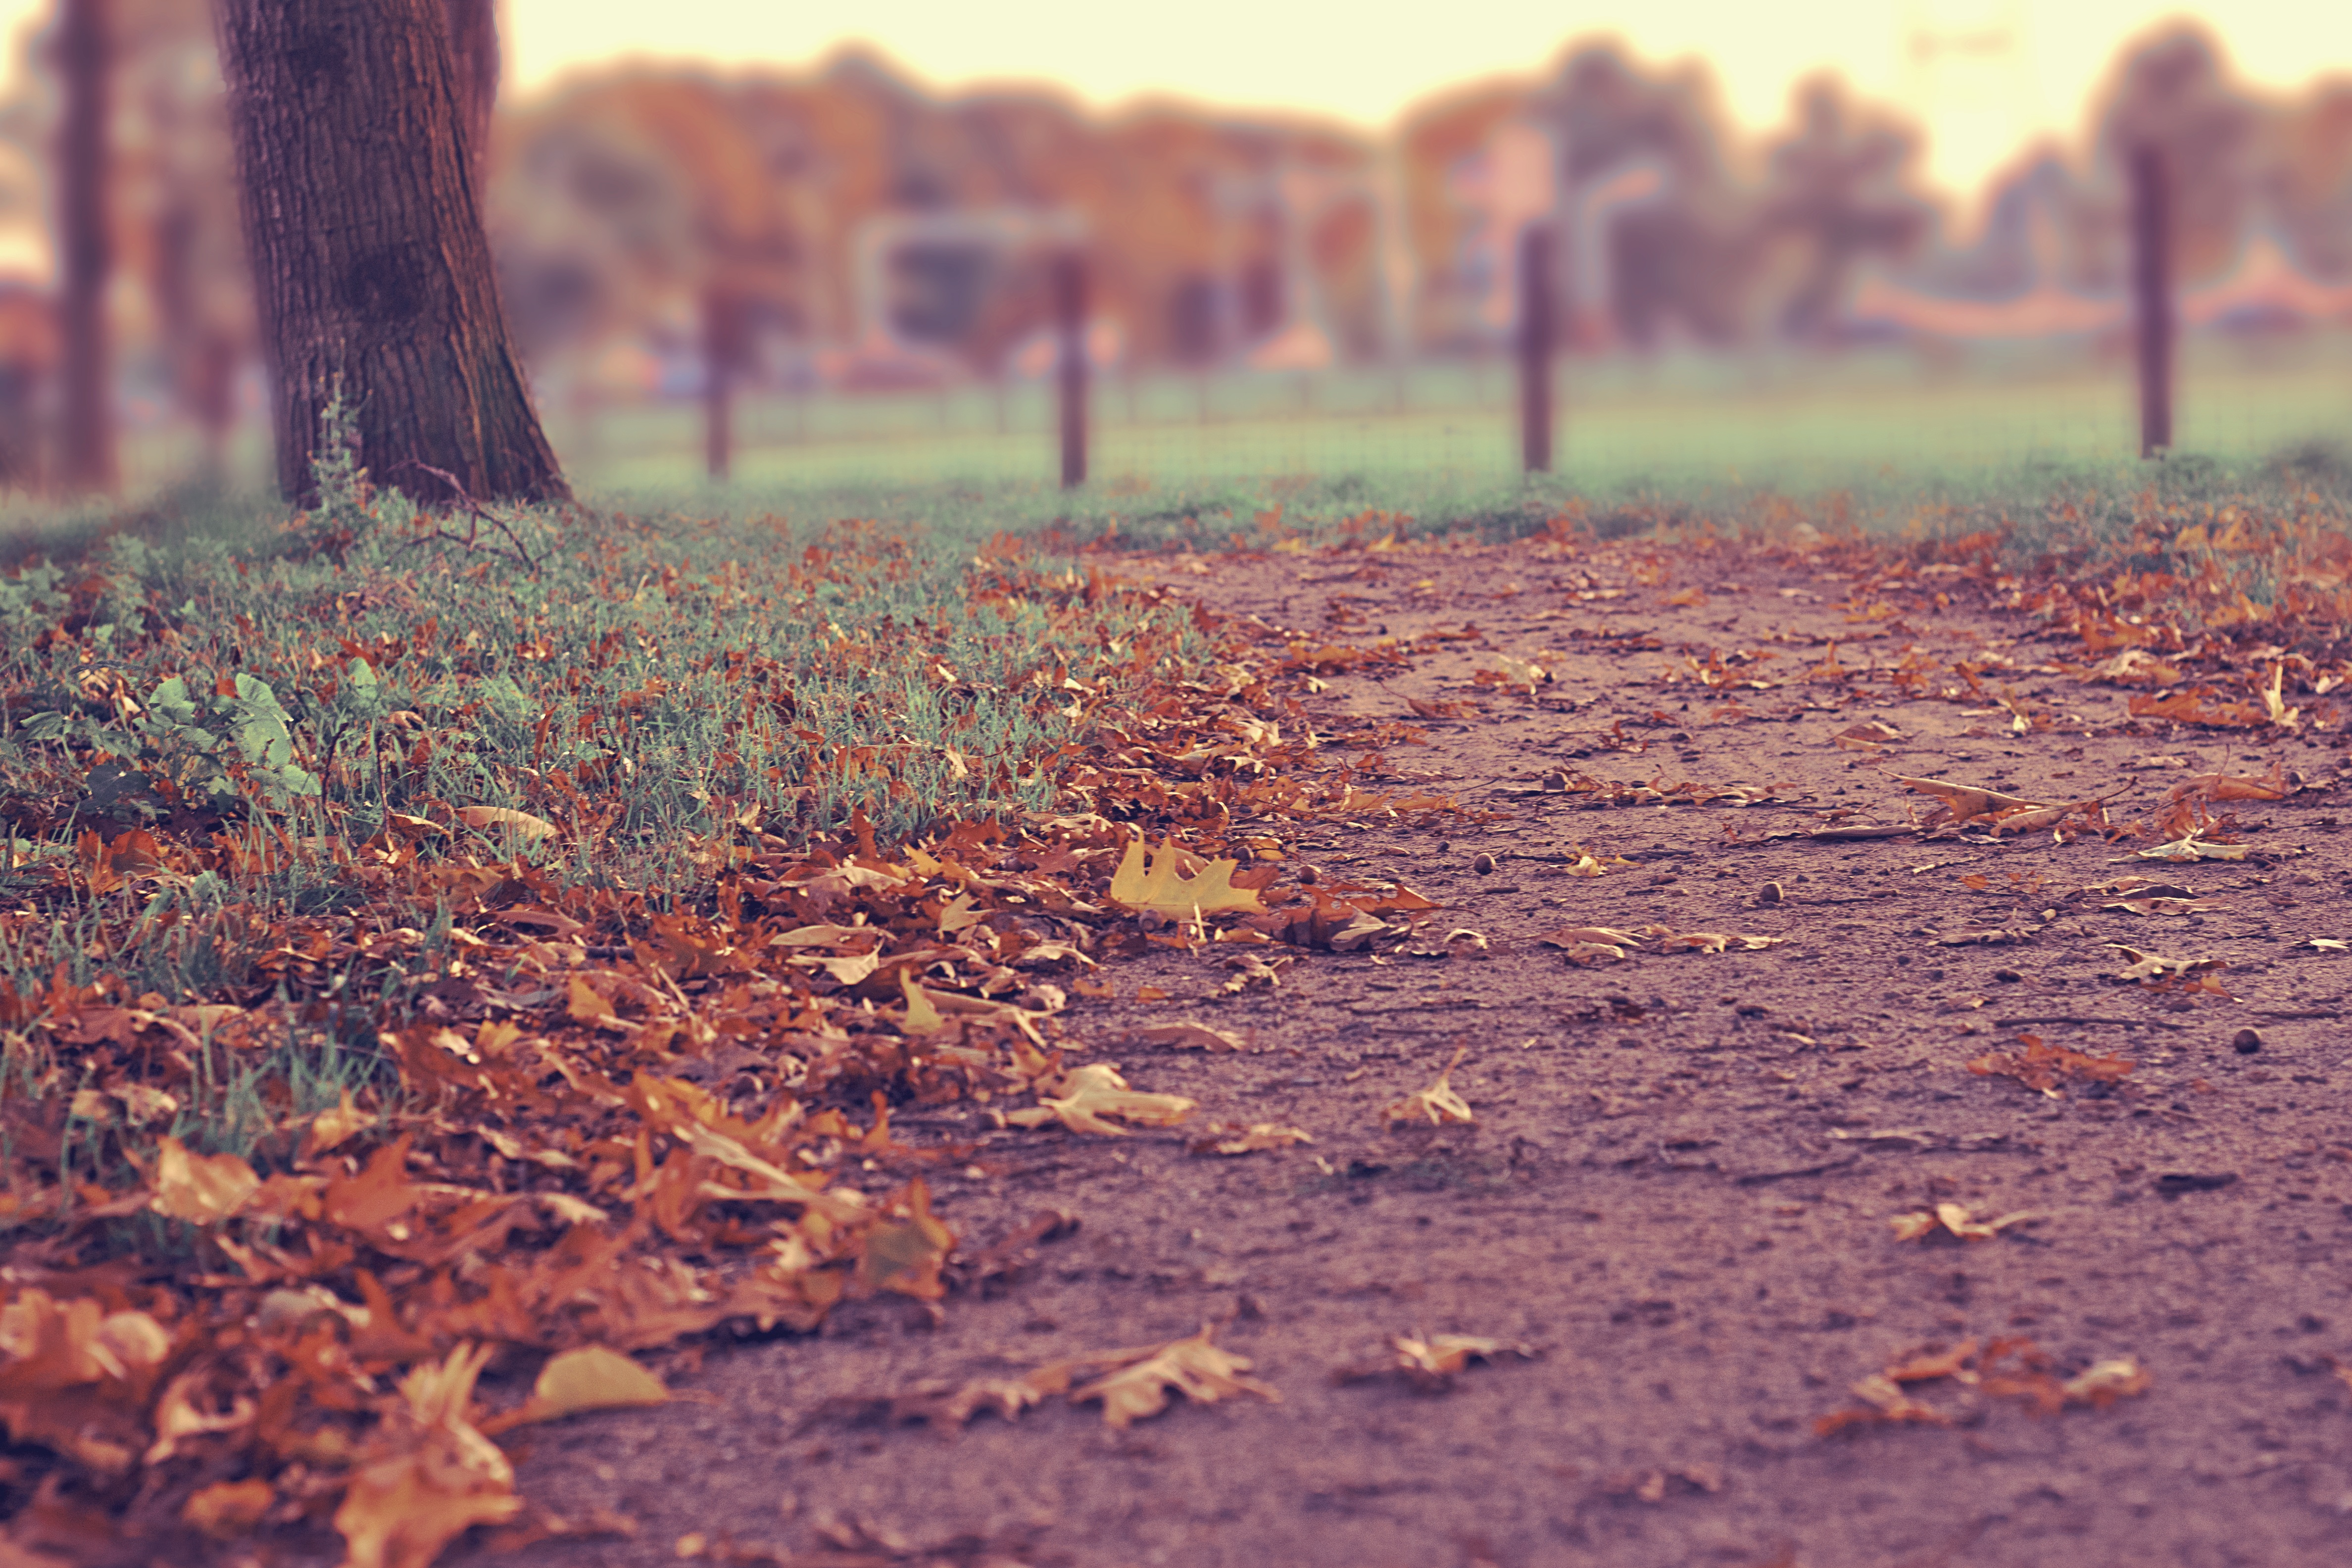
landscape, tree, nature, path, grass, plant, sunset, field, sunlight, morning, leaf, fall, walkway, foliage, dirt, autumn, park, soil, colorful, season, tree trunk, trees, leaves, outdoors, footpath, rural area, natural environment